Hispanic Americans in World War II

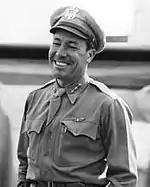
Lt. Gen. Elwood R. Quesada

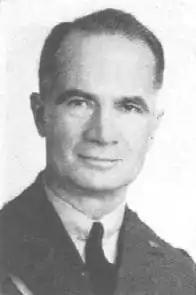
Brigadier General Terry de la Mesa Allen

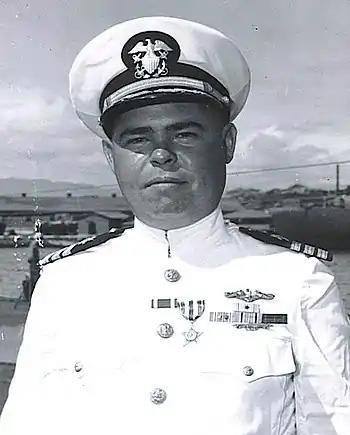
Captain Marion Frederic Ramírez de Arellano

In 1941, Commander Luis de Florez played an instrumental role in the establishment of the Special Devices Division of the Navy's Bureau of Aeronautics (what would later become the NAWCTSD). He was later assigned as head of the new Special Devices Desk in the Engineering Division of the Navy's Bureau of Aeronautics. De Florez, who has been credited with over sixty inventions, urged the Navy to undertake development of "synthetic training devices" to increase readiness. During World War II, he was promoted to captain and, in 1944, to rear admiral.